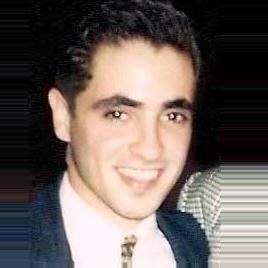
Age: 20